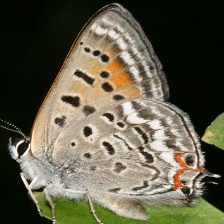
Species: COPPER TAIL